Business activities of the government of Dubai

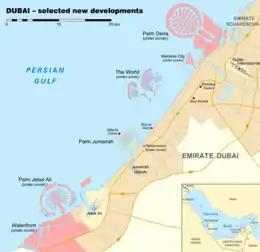
Map of Dubai

Dubai, established in the early 19th century, is one of the seven emirates that form the United Arab Emirates.